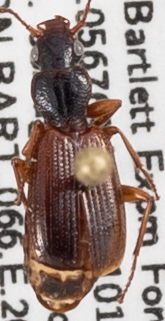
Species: Cymindis neglecta
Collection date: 2022-08-03
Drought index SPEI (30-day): -0.54
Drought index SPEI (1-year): -0.9
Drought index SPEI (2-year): -1.69